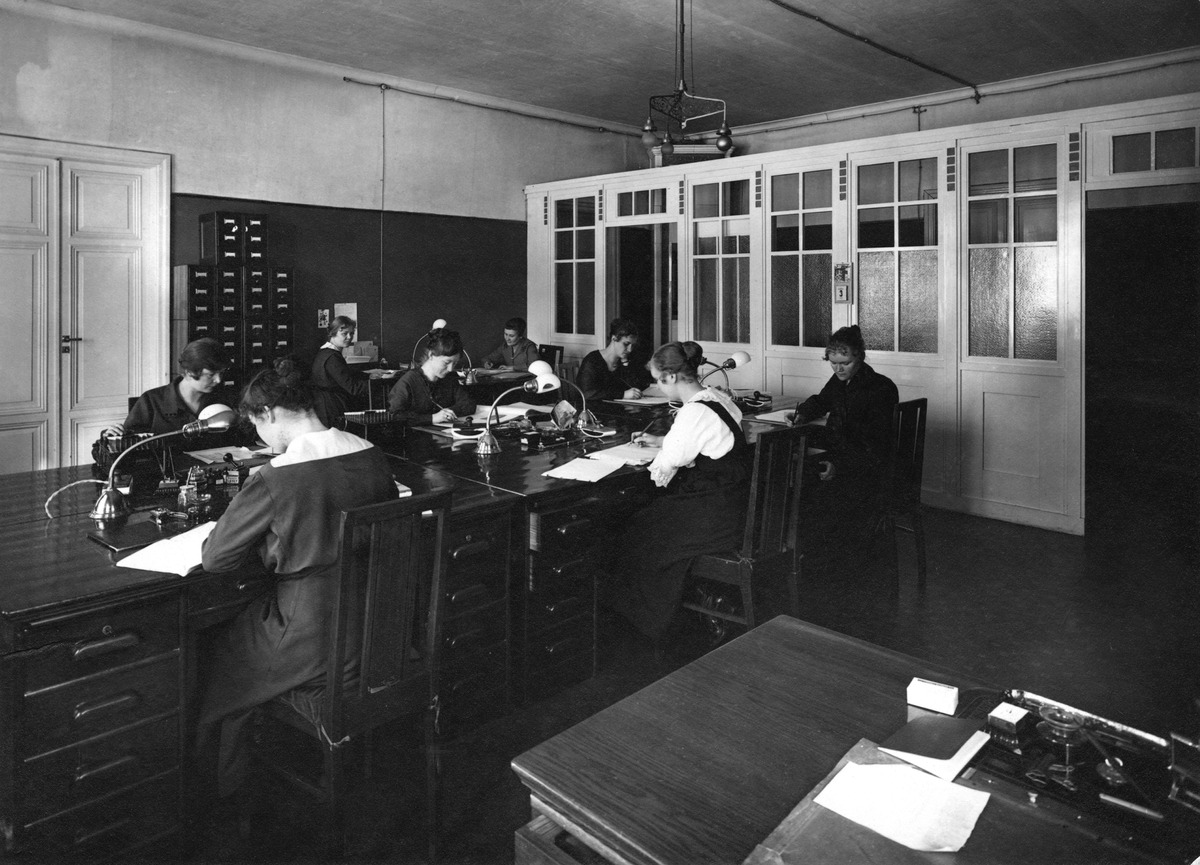
Työntekijöitä Elannon vanhassa konttorissa
sisällön kuvaus: Työntekijöitä Elannon vanhassa konttorissa. mustavalkoinen
Ajankohta: kuvausaika 1910 -luku
Paikka: Suomi, Uusimaa, Helsinki, Sörnäinen Helsinki, Hämeentie,  Kaikukatu
Aiheet: Osuusliike Elanto, työ toimistotyö